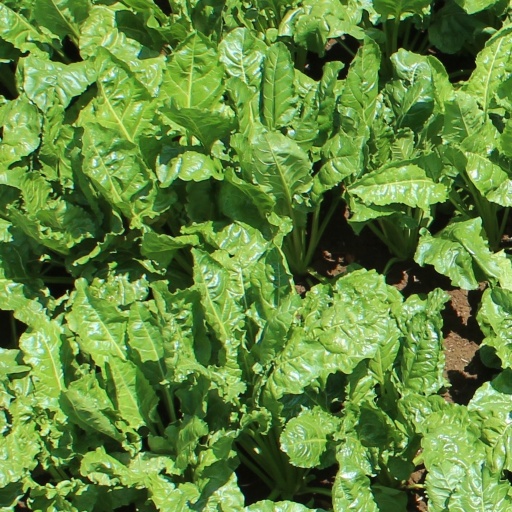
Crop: sugar beet